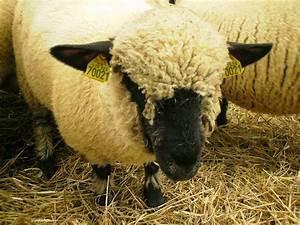
sheep